Siriraj Medical Museum

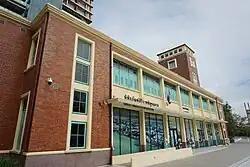
Siriraj Medical Museum entrance

The Siriraj Medical Museum, nicknamed the Museum of Death, is a medical museum in Bangkok, Thailand. Siriraj Medical Museum is open to the public and is a valuable resource for medical professionals and students. This museum consists of seven small medical museums: Siriraj Bimuksthan Museum, Ellis Pathological Museum, Congdon Anatomical Museum, Songkran Niyomsan Forensic Medicine Museum, Parasitological Museum, Touch Museum in Honor of Queen Mother Sirikit, and Sood Sangvichien Prehistoric Museum Laboratory.